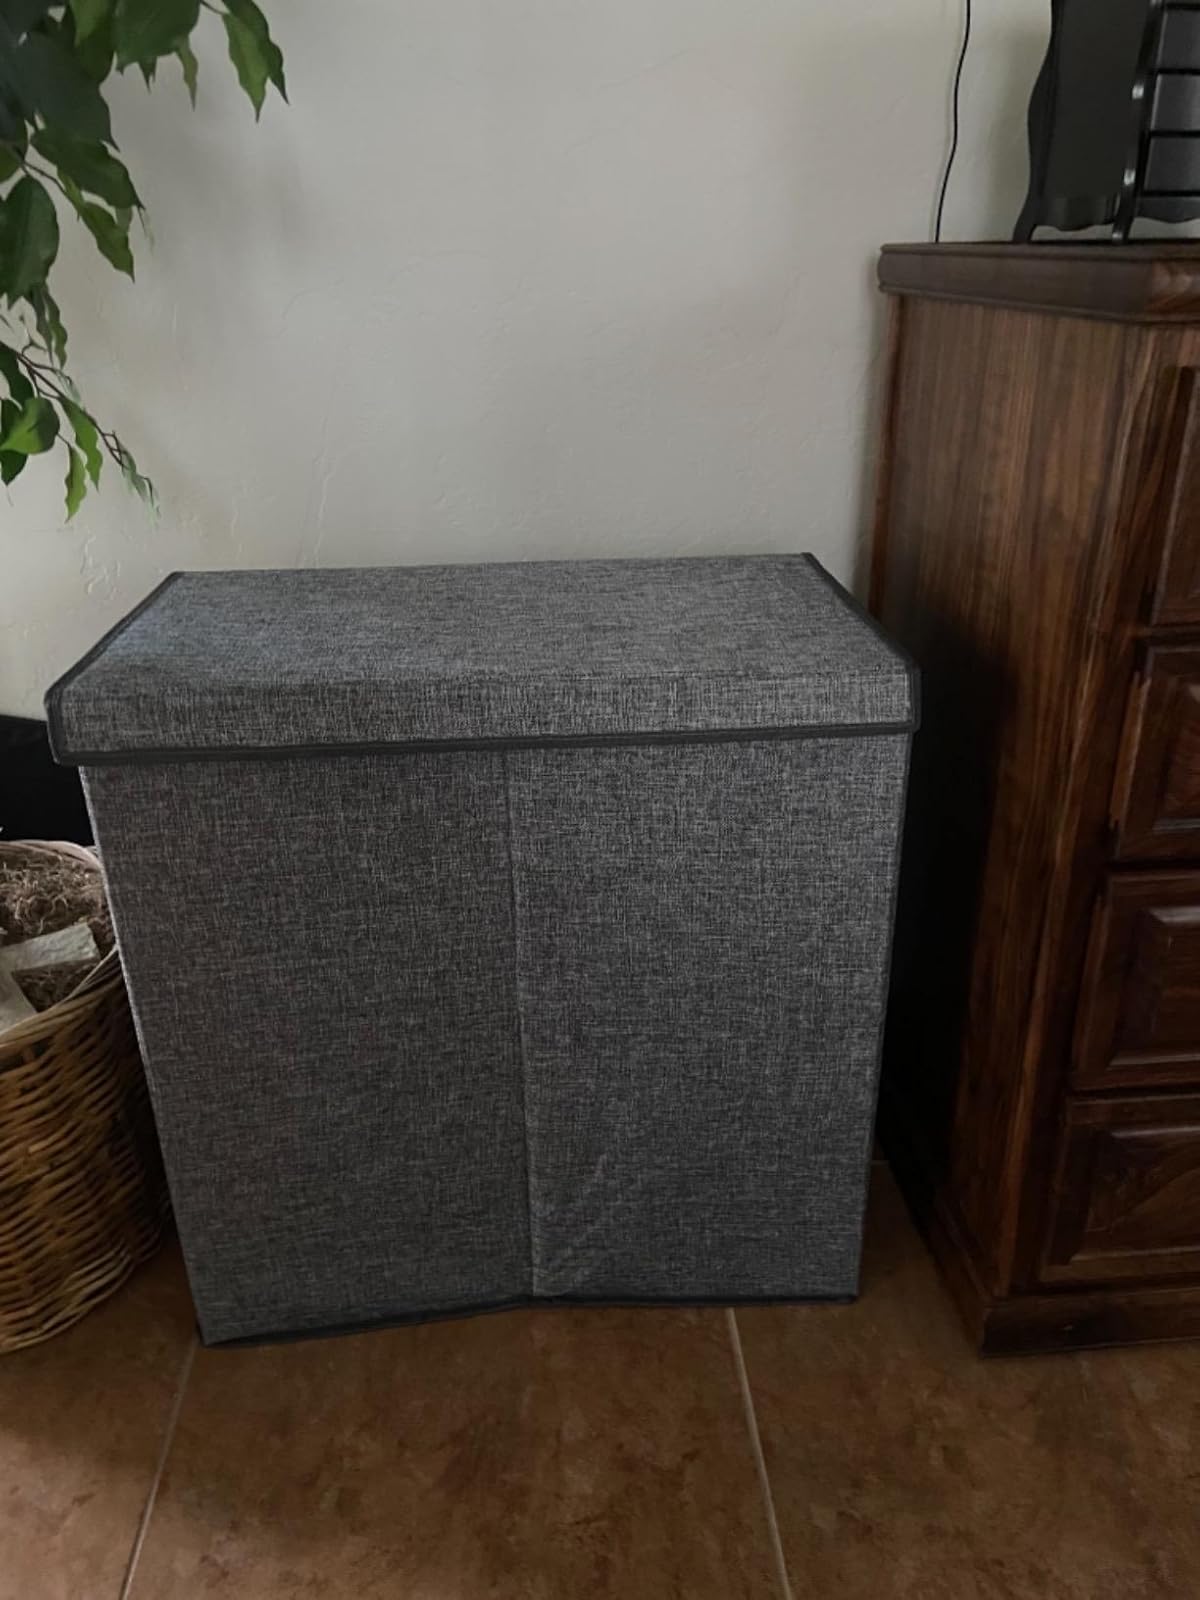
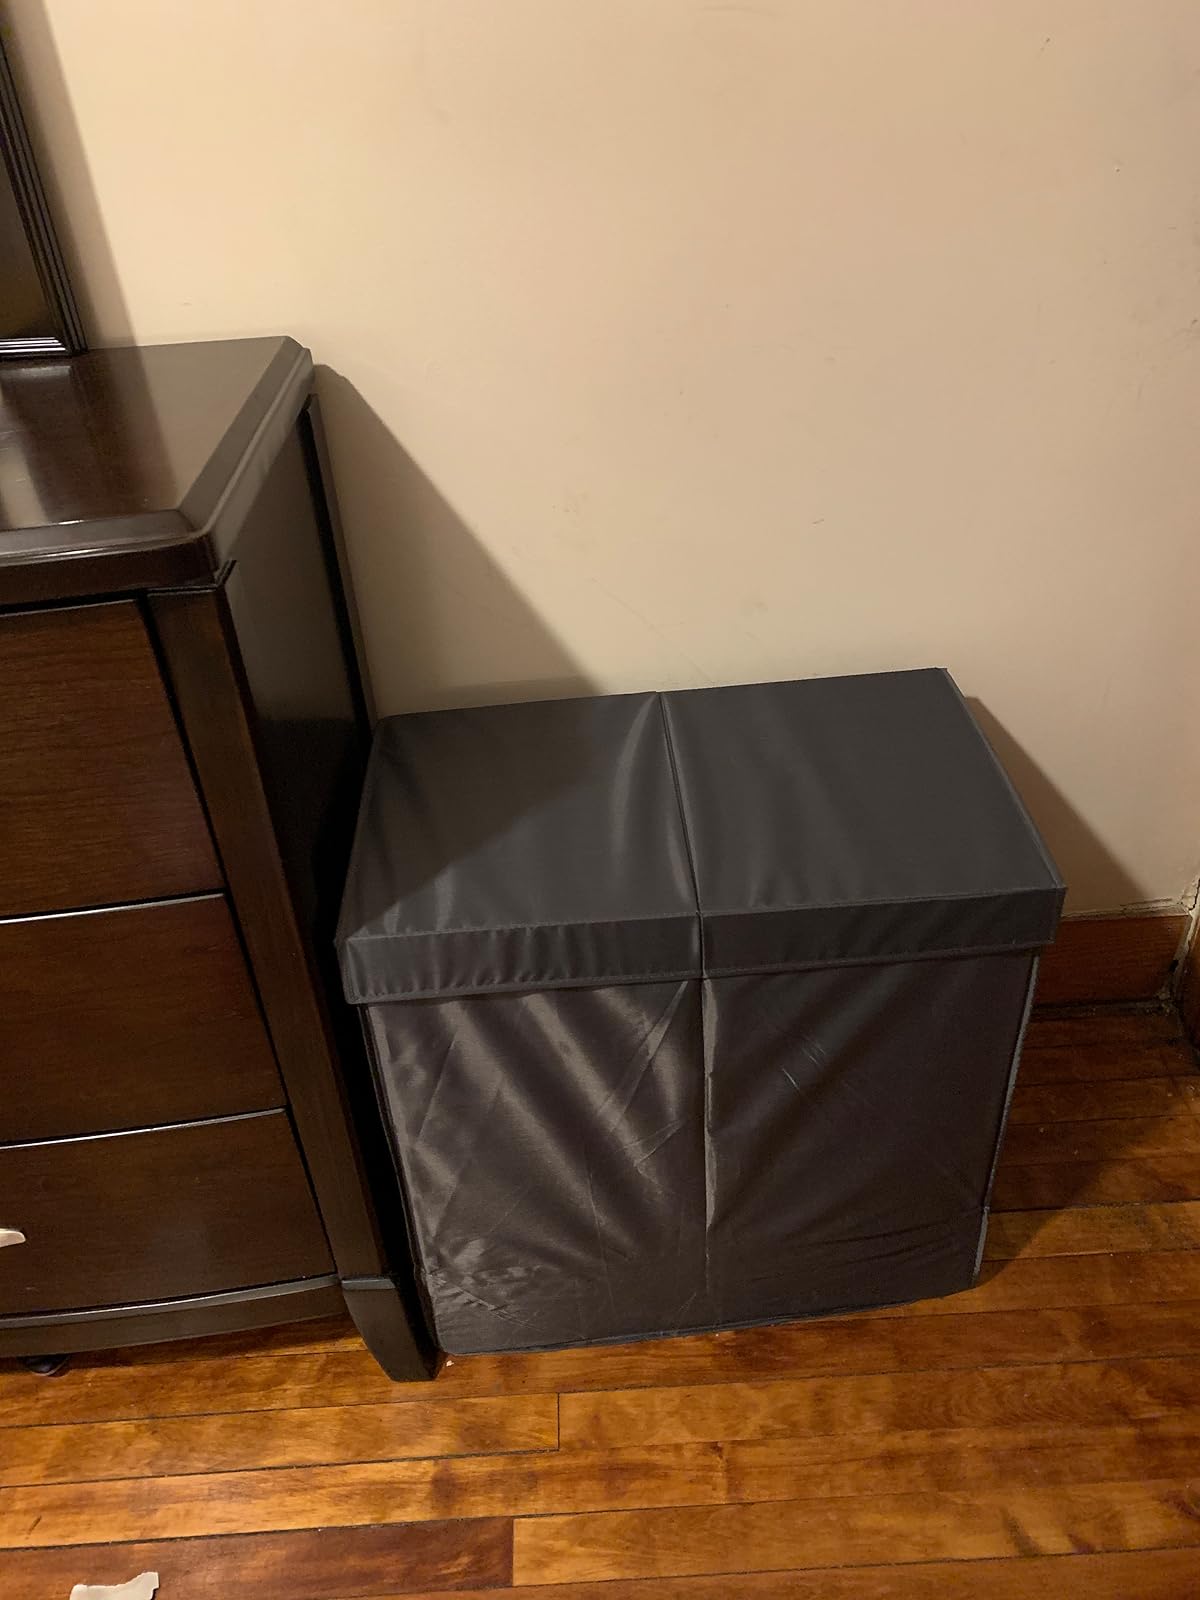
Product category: items_hamper
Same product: yes